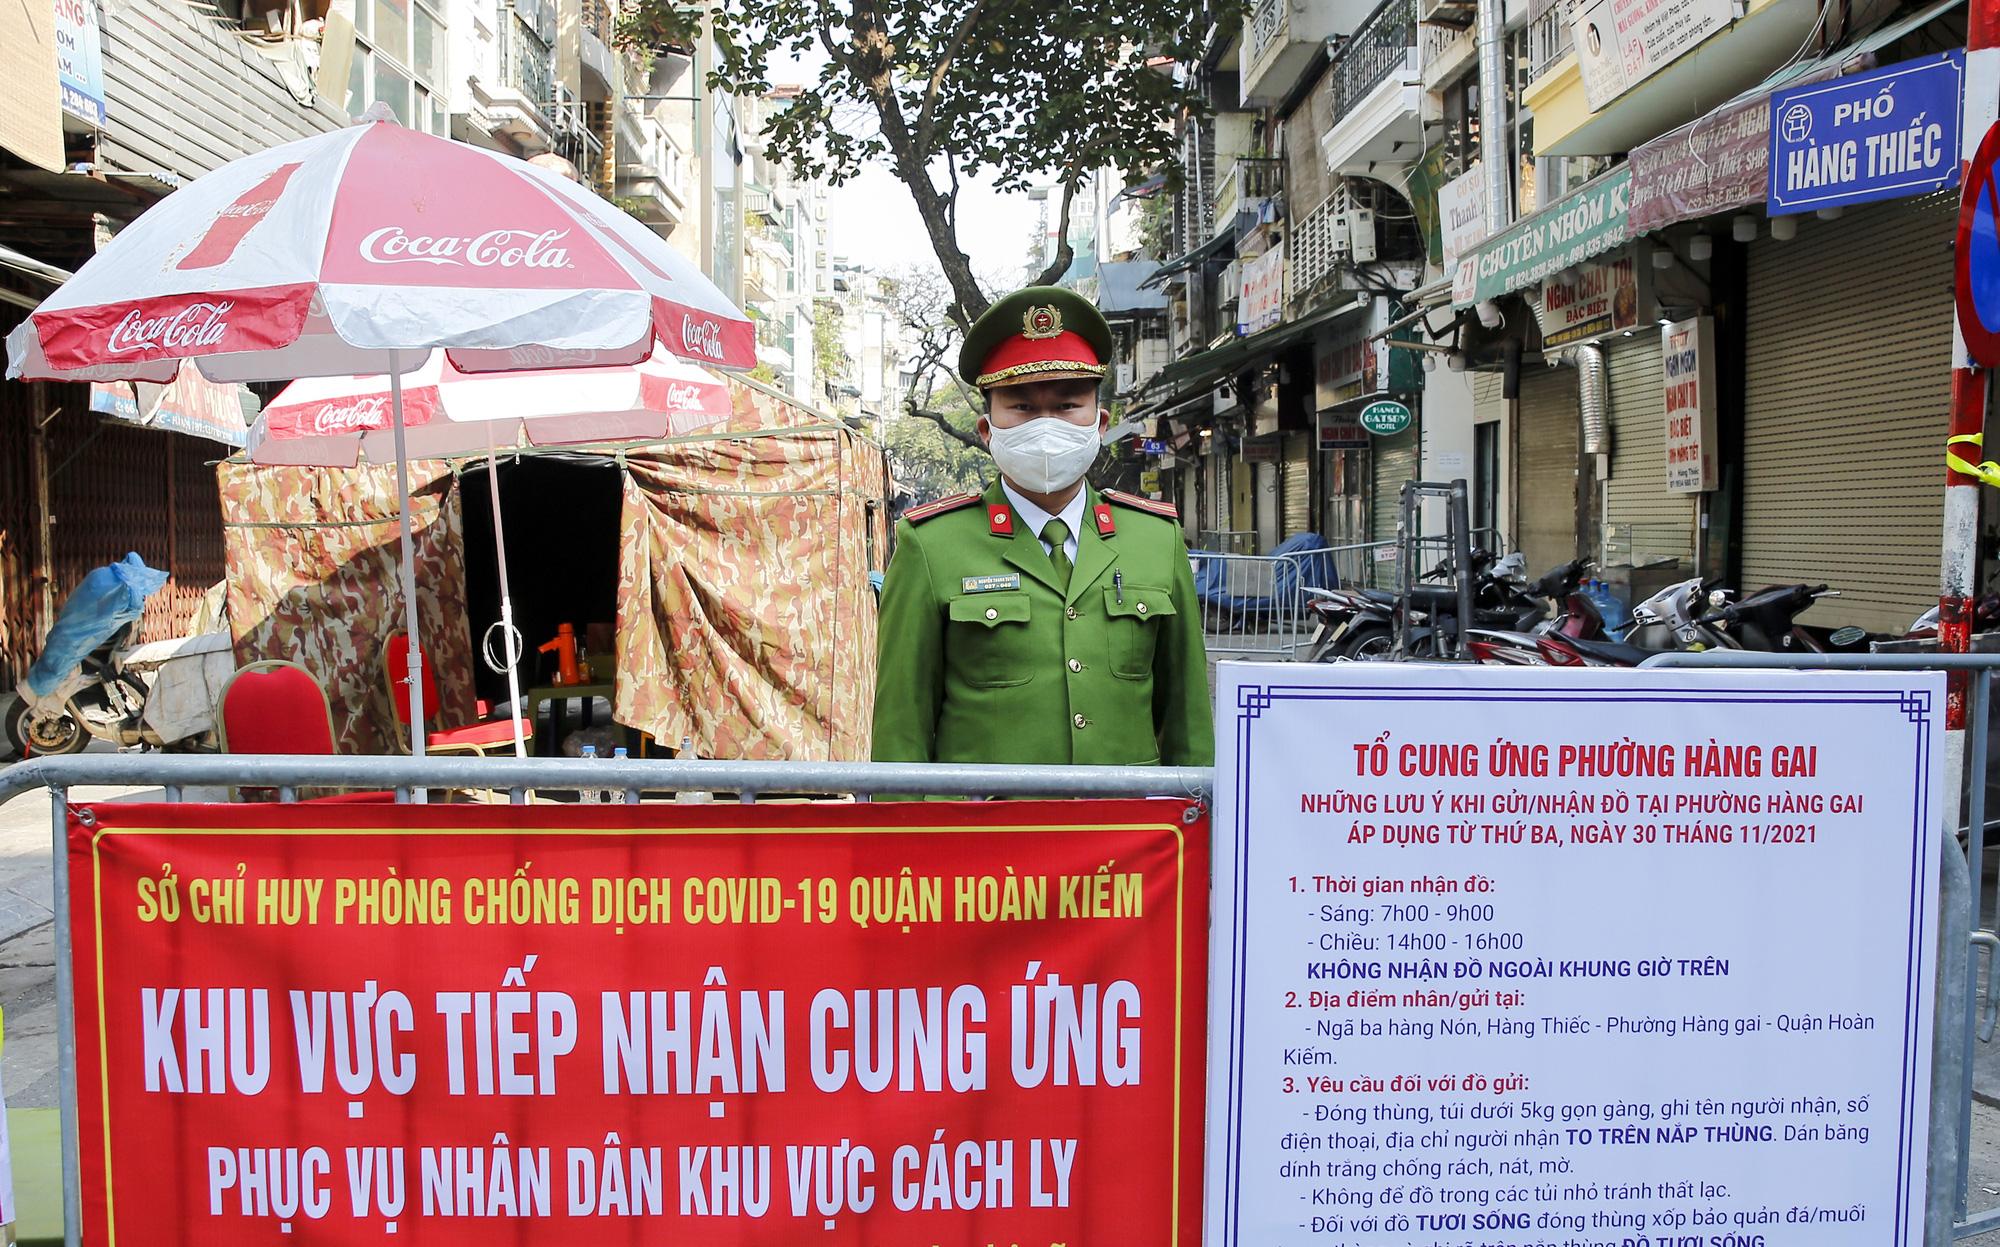
ở phía sau hàng rào có một đồng chí công an